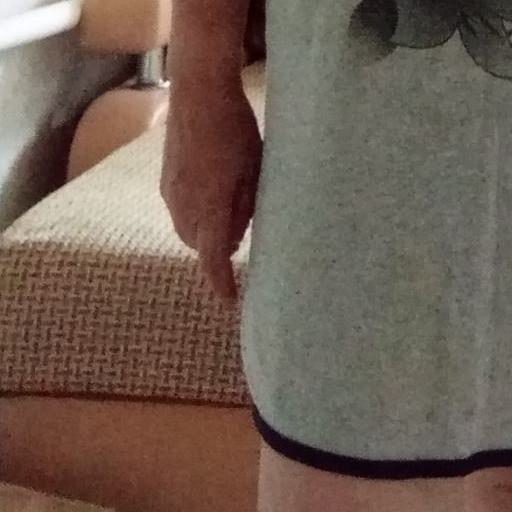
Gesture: no_gesture